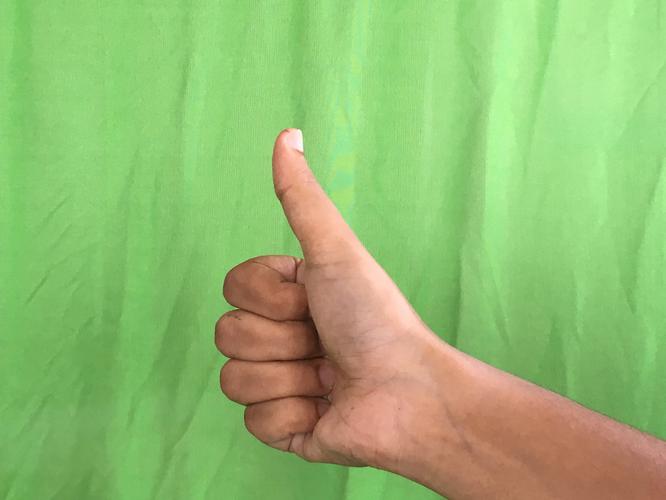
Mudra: Sikharam
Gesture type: single_hand